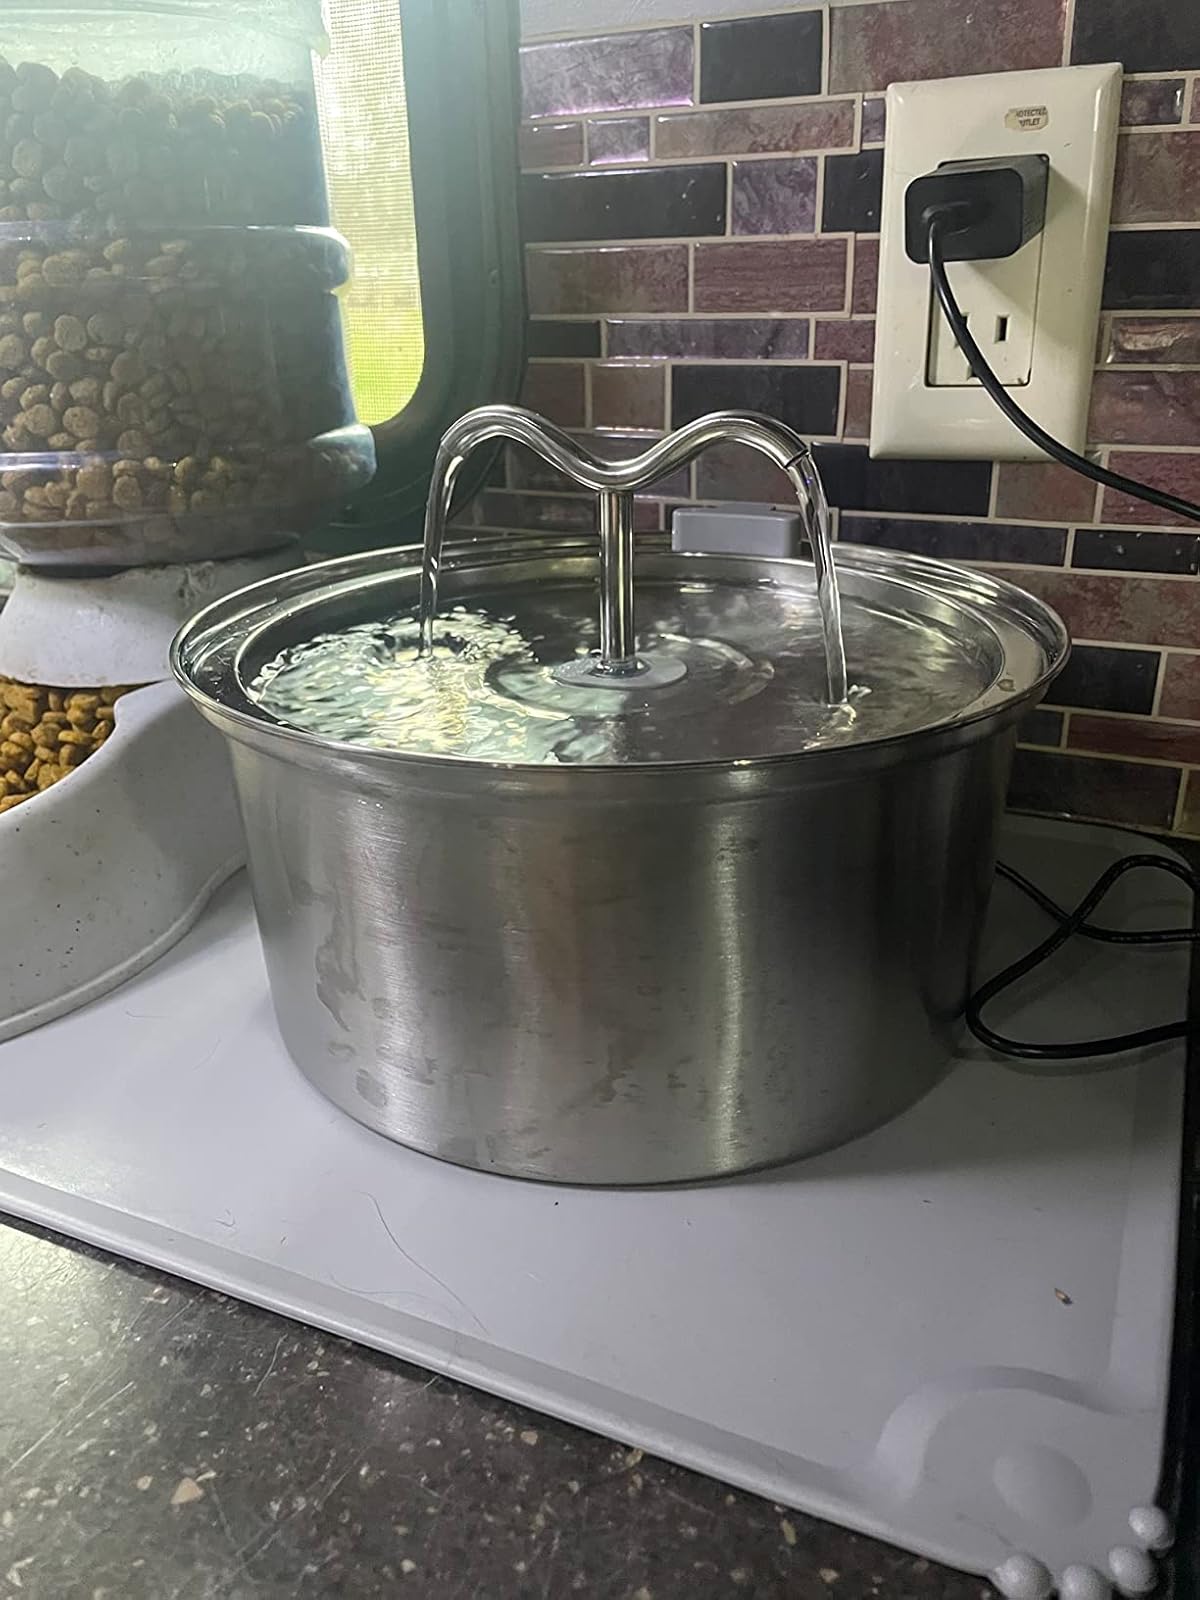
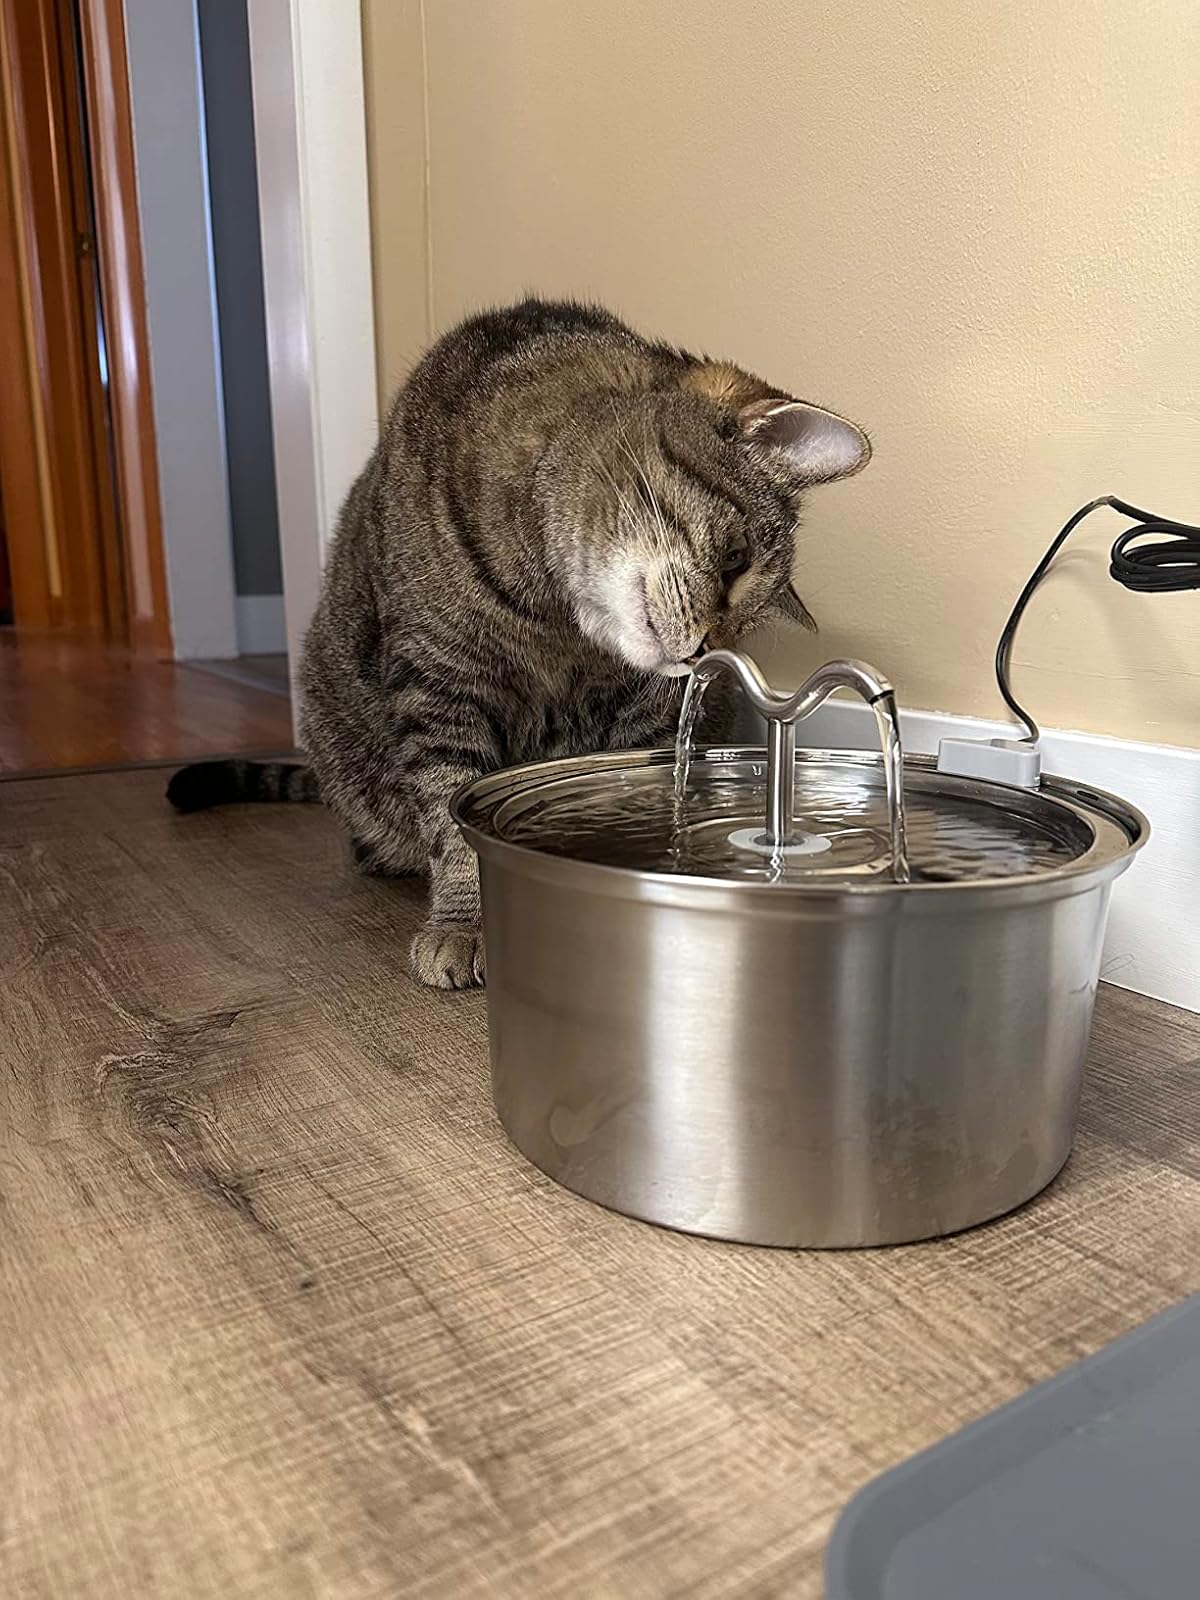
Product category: items_bowl
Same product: yes